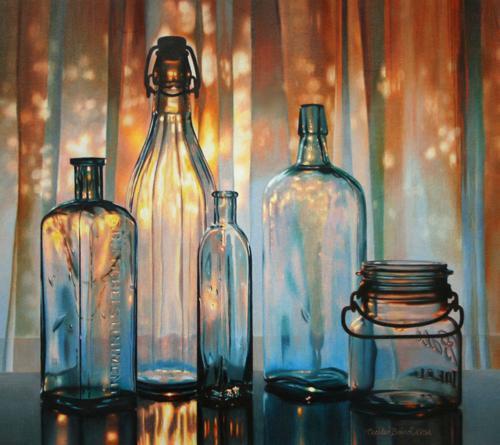
sunset in a bottle by person